Question: How is the sky looking?
Tambaya: Kamar yaya sararin sama yayi?
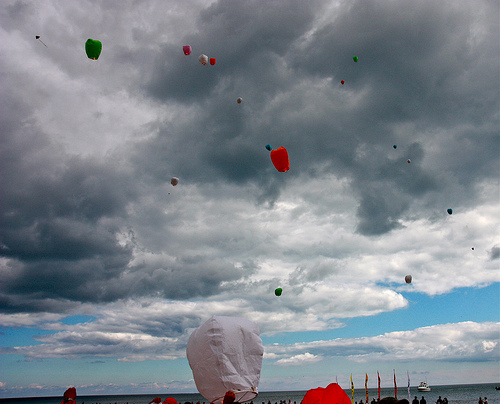
Answer: Cloudy.
Amsa: Mai hadari.